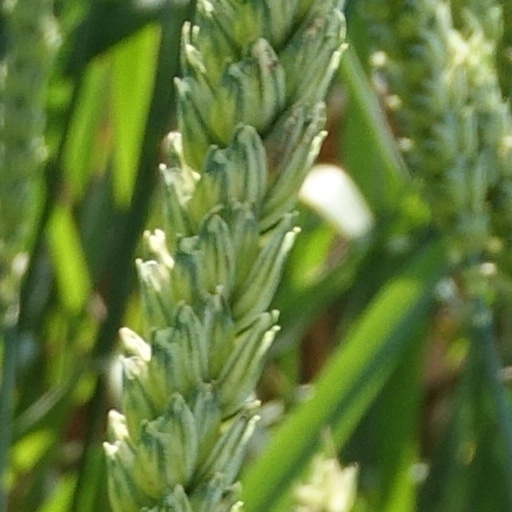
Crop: wheat